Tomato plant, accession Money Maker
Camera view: horizontal (90 deg, fisheye); turntable rotation: 330 degrees
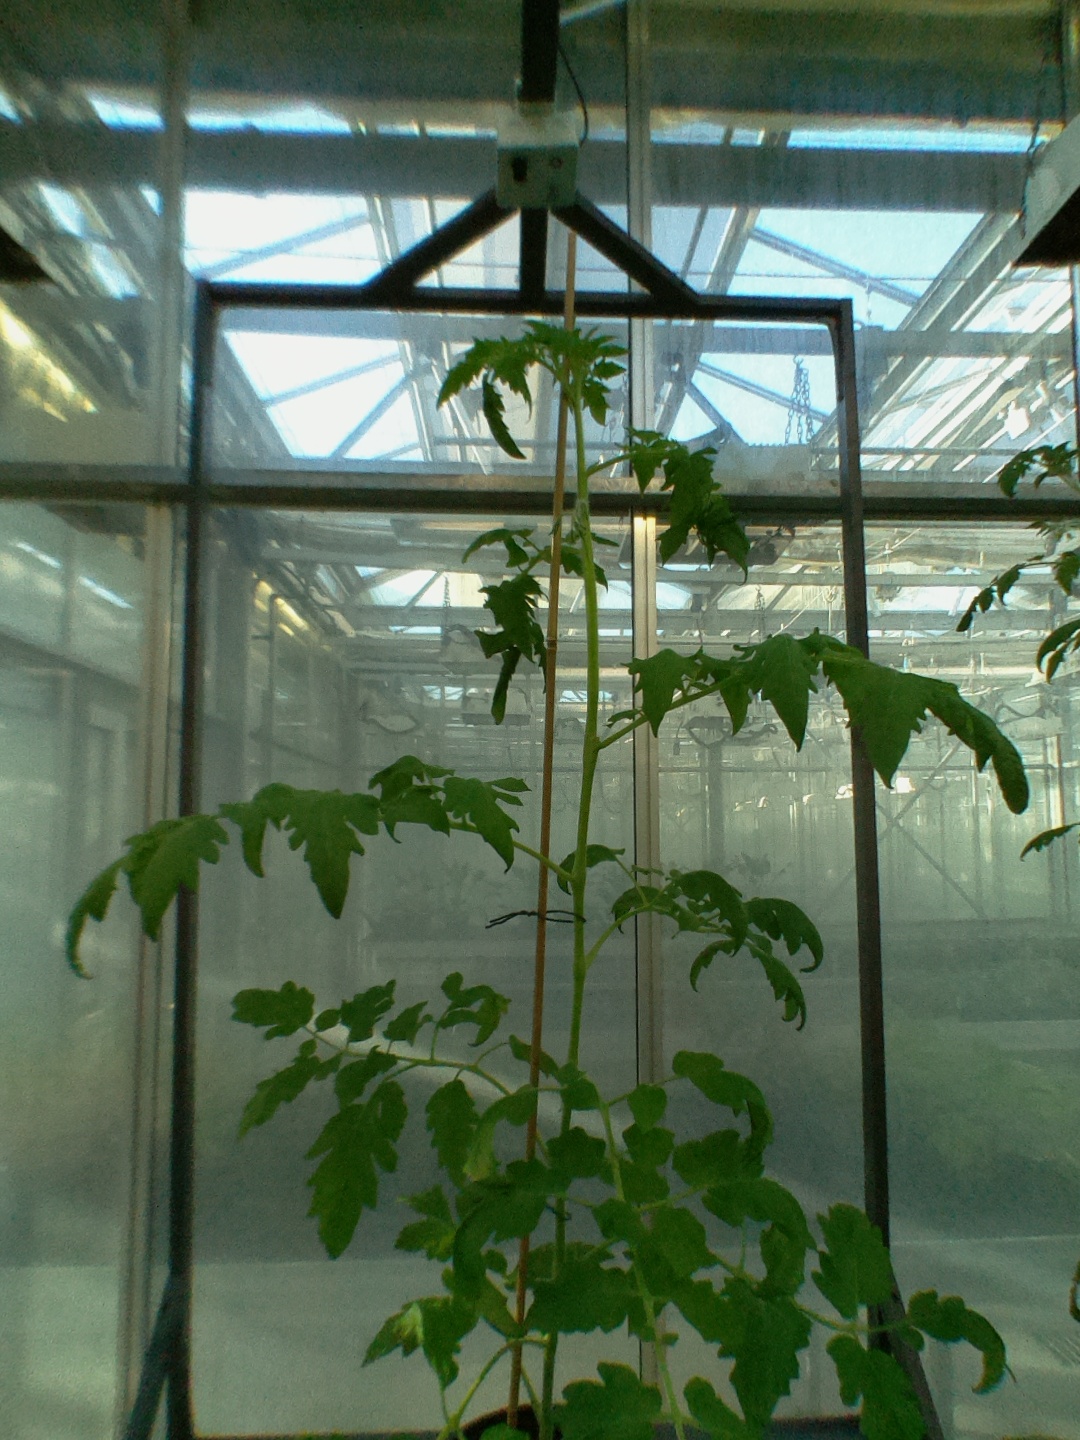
BBCH growth stage 60: First flowers open